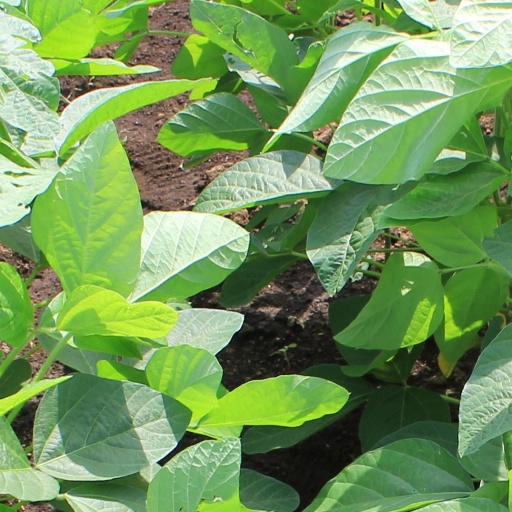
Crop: soybean